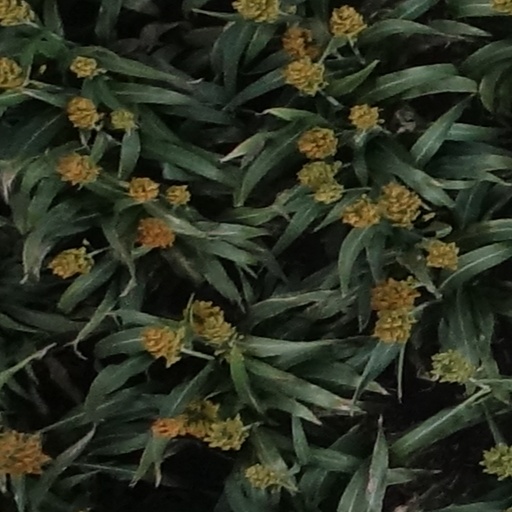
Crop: sorghum